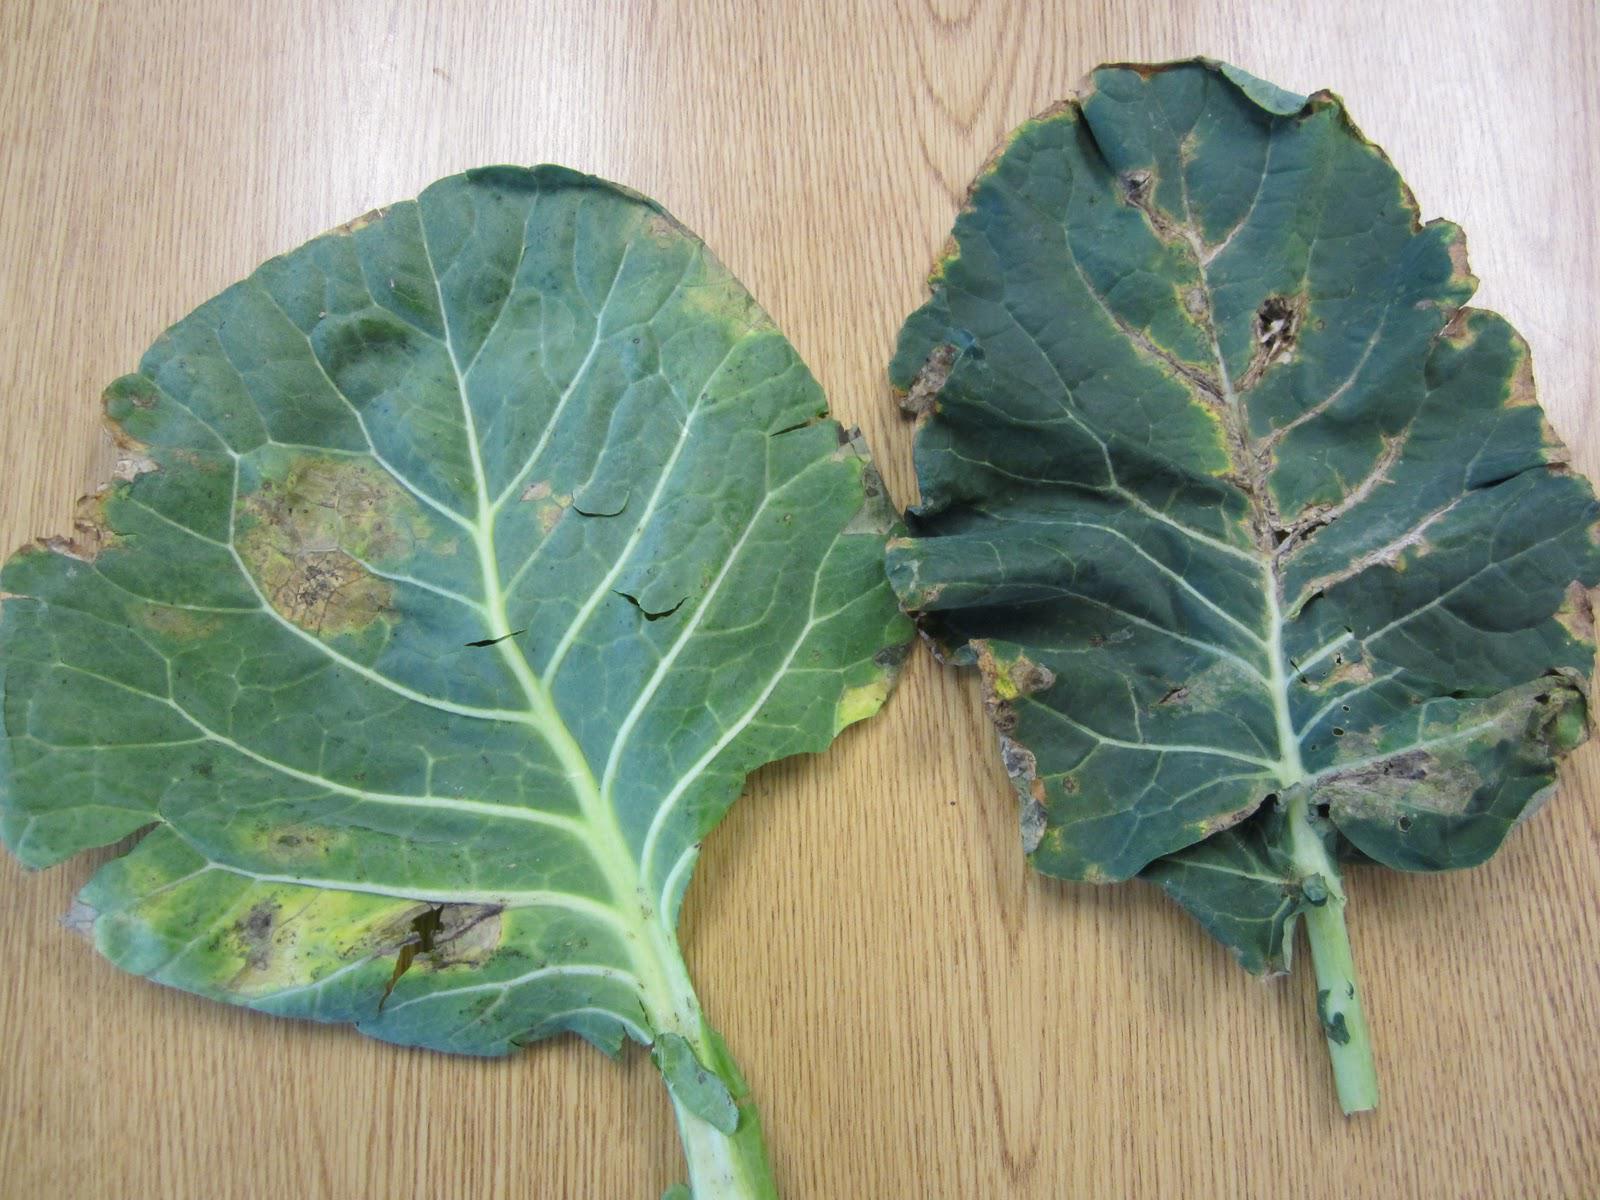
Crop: unknown
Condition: cabbage_cabbage_black_rot